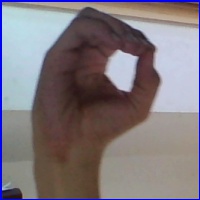
Letra: O